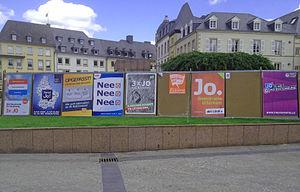
Affiches au Knuedler (ville de Luxembourg) pour le referendum du 7 juin 2015 au Grand-Duché de Luxembourg.